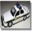
Label: automobile